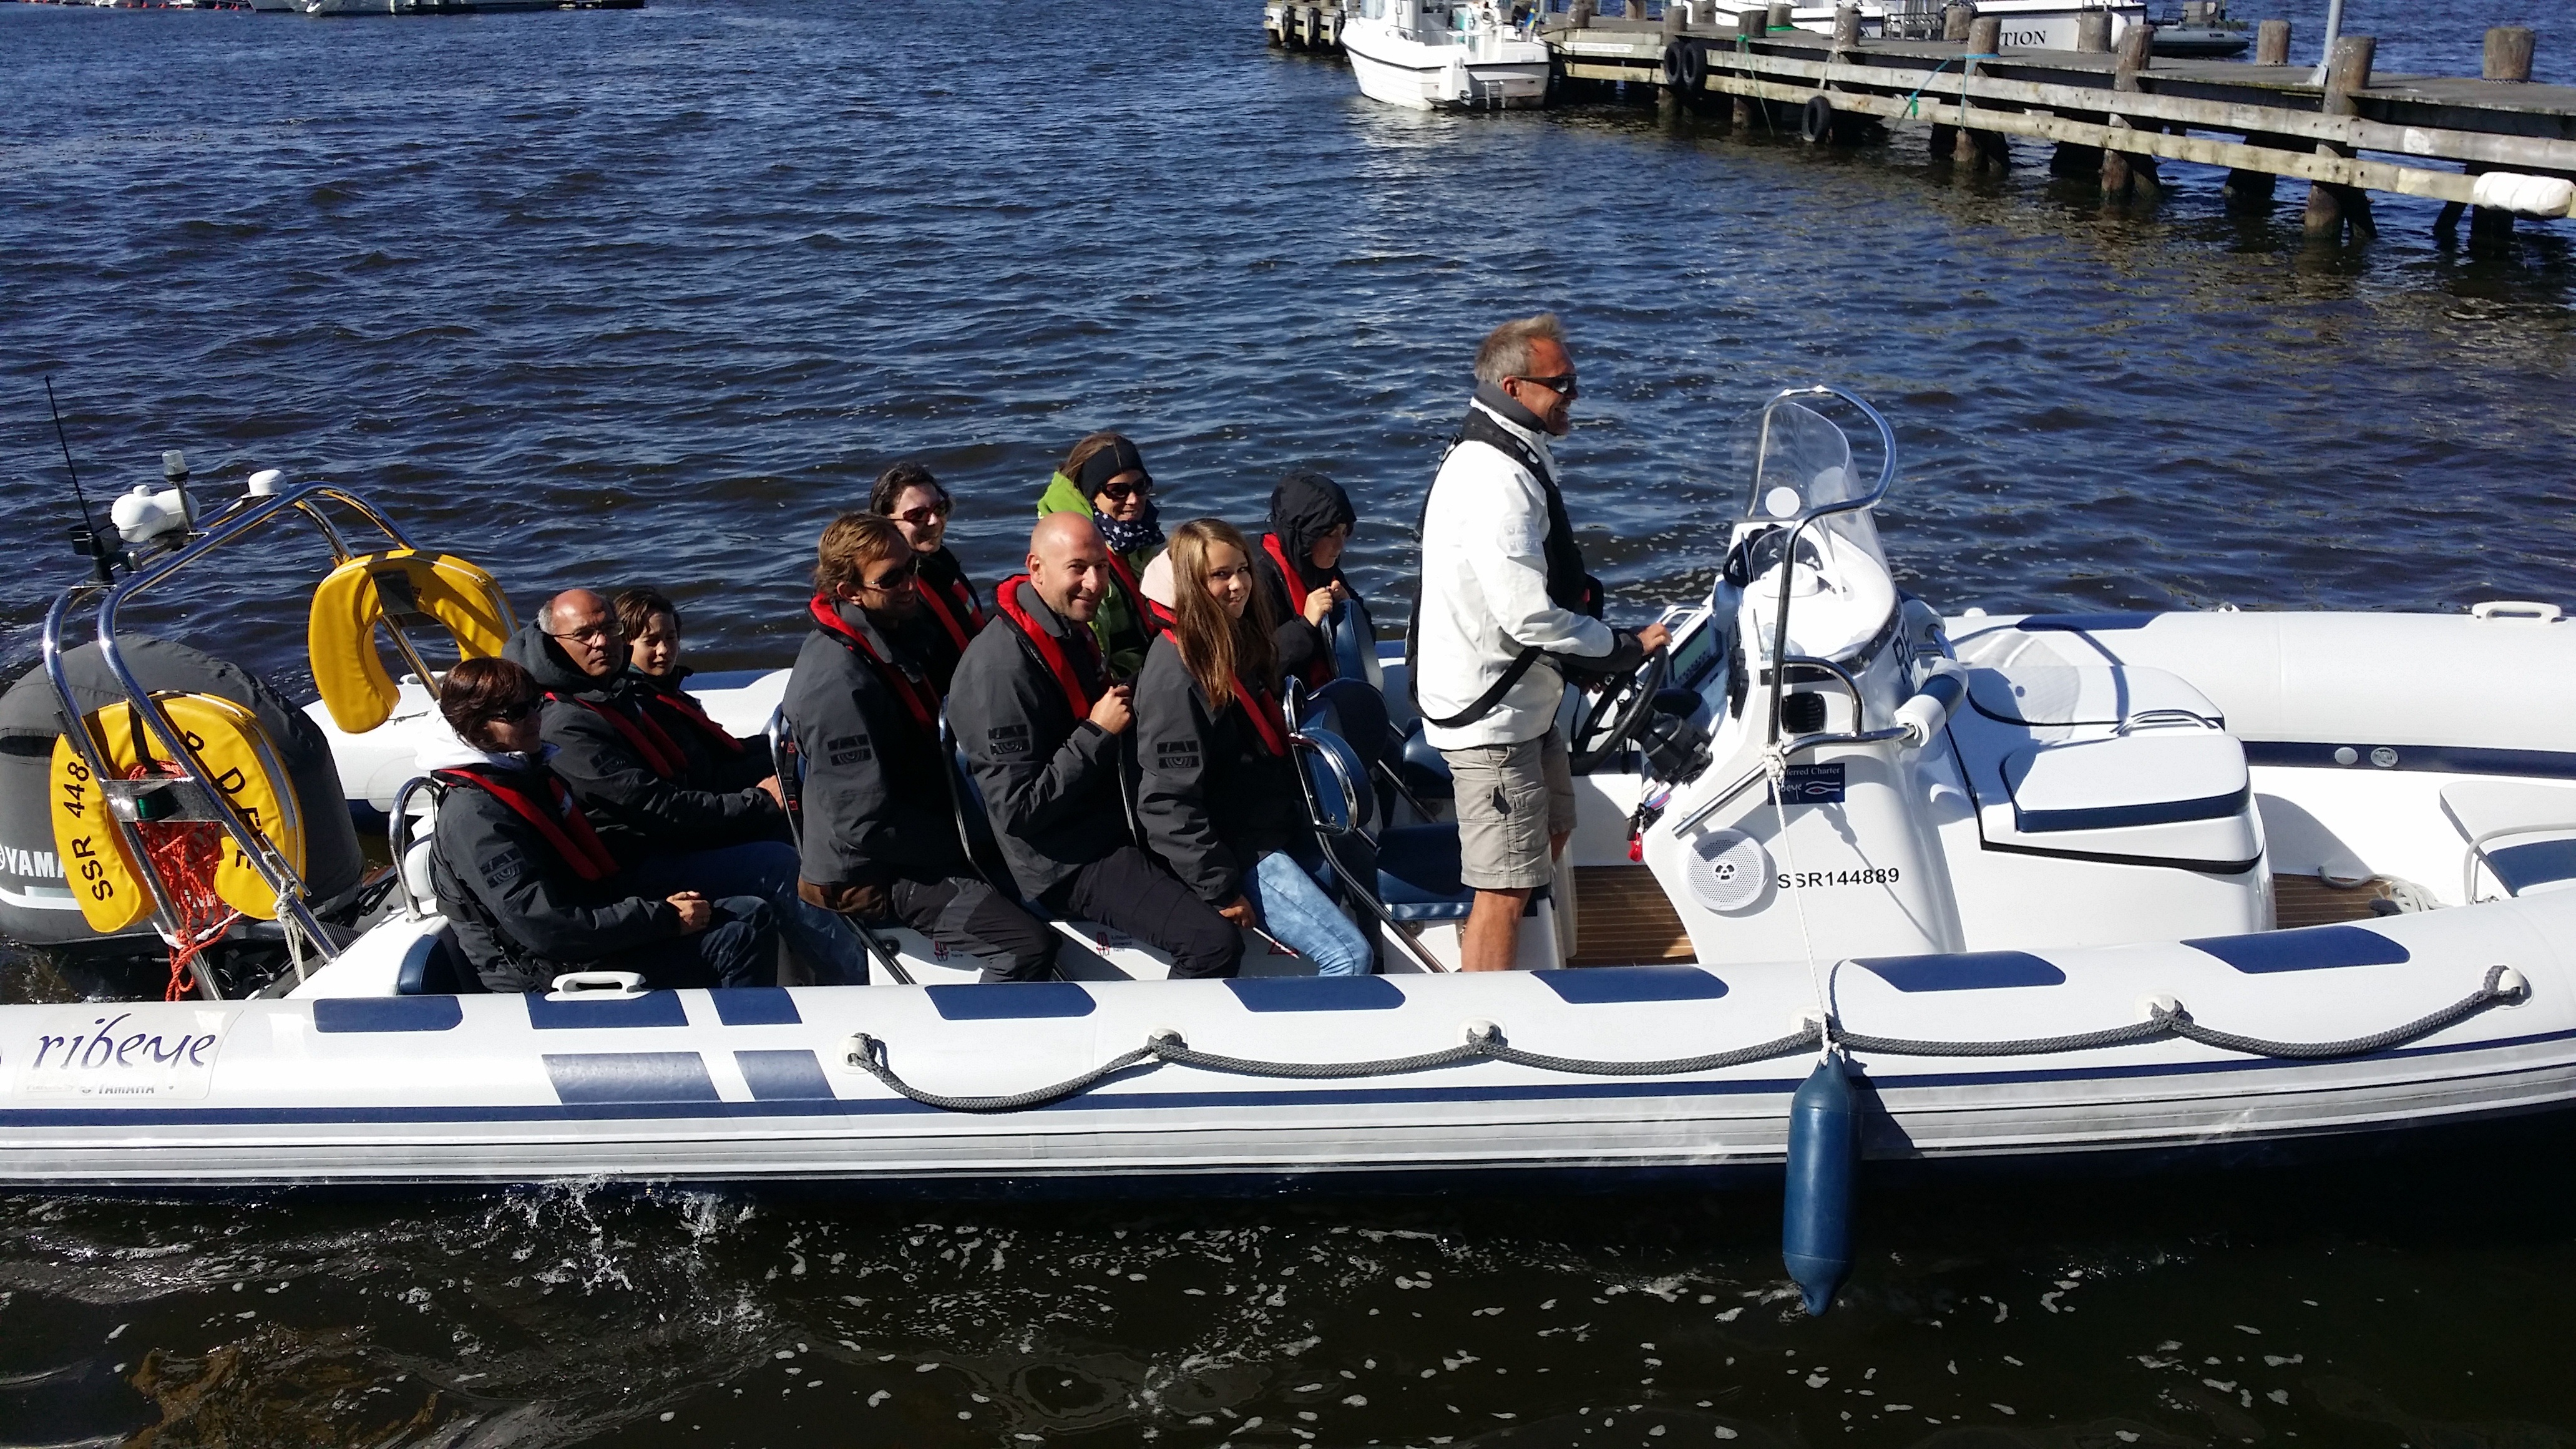
boat, vehicle, sailing, motorboat, team, boating, watercraft, crew, boat tour, skiff, inflatable boat, watercraft rowing, rigid hulled inflatable boat, fjallbacka, seal safari